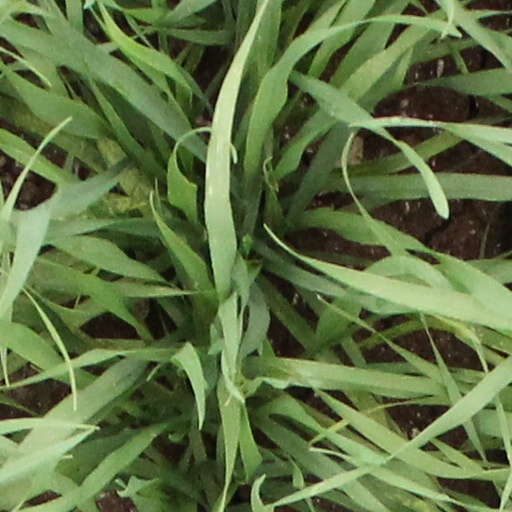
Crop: wheat